Waga River

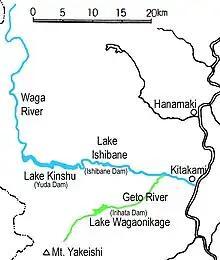
The Waga River and its tributary Geto River in Iwate Prefecture

In prehistoric times the Waga River valley was occupied by the Jōmon people whose artifacts can be found in many places. One of the more famous sites is at where the Waga River meets the Kitakami River. Stone "swords", tablets and tools as well as clay figurines, earrings, potsherds and even a shark's tooth were found from the Final Jōmon Period (1,300 - 300 BC). A number of Pleistocene fossil beds have also been found in the lower terrace of the river.